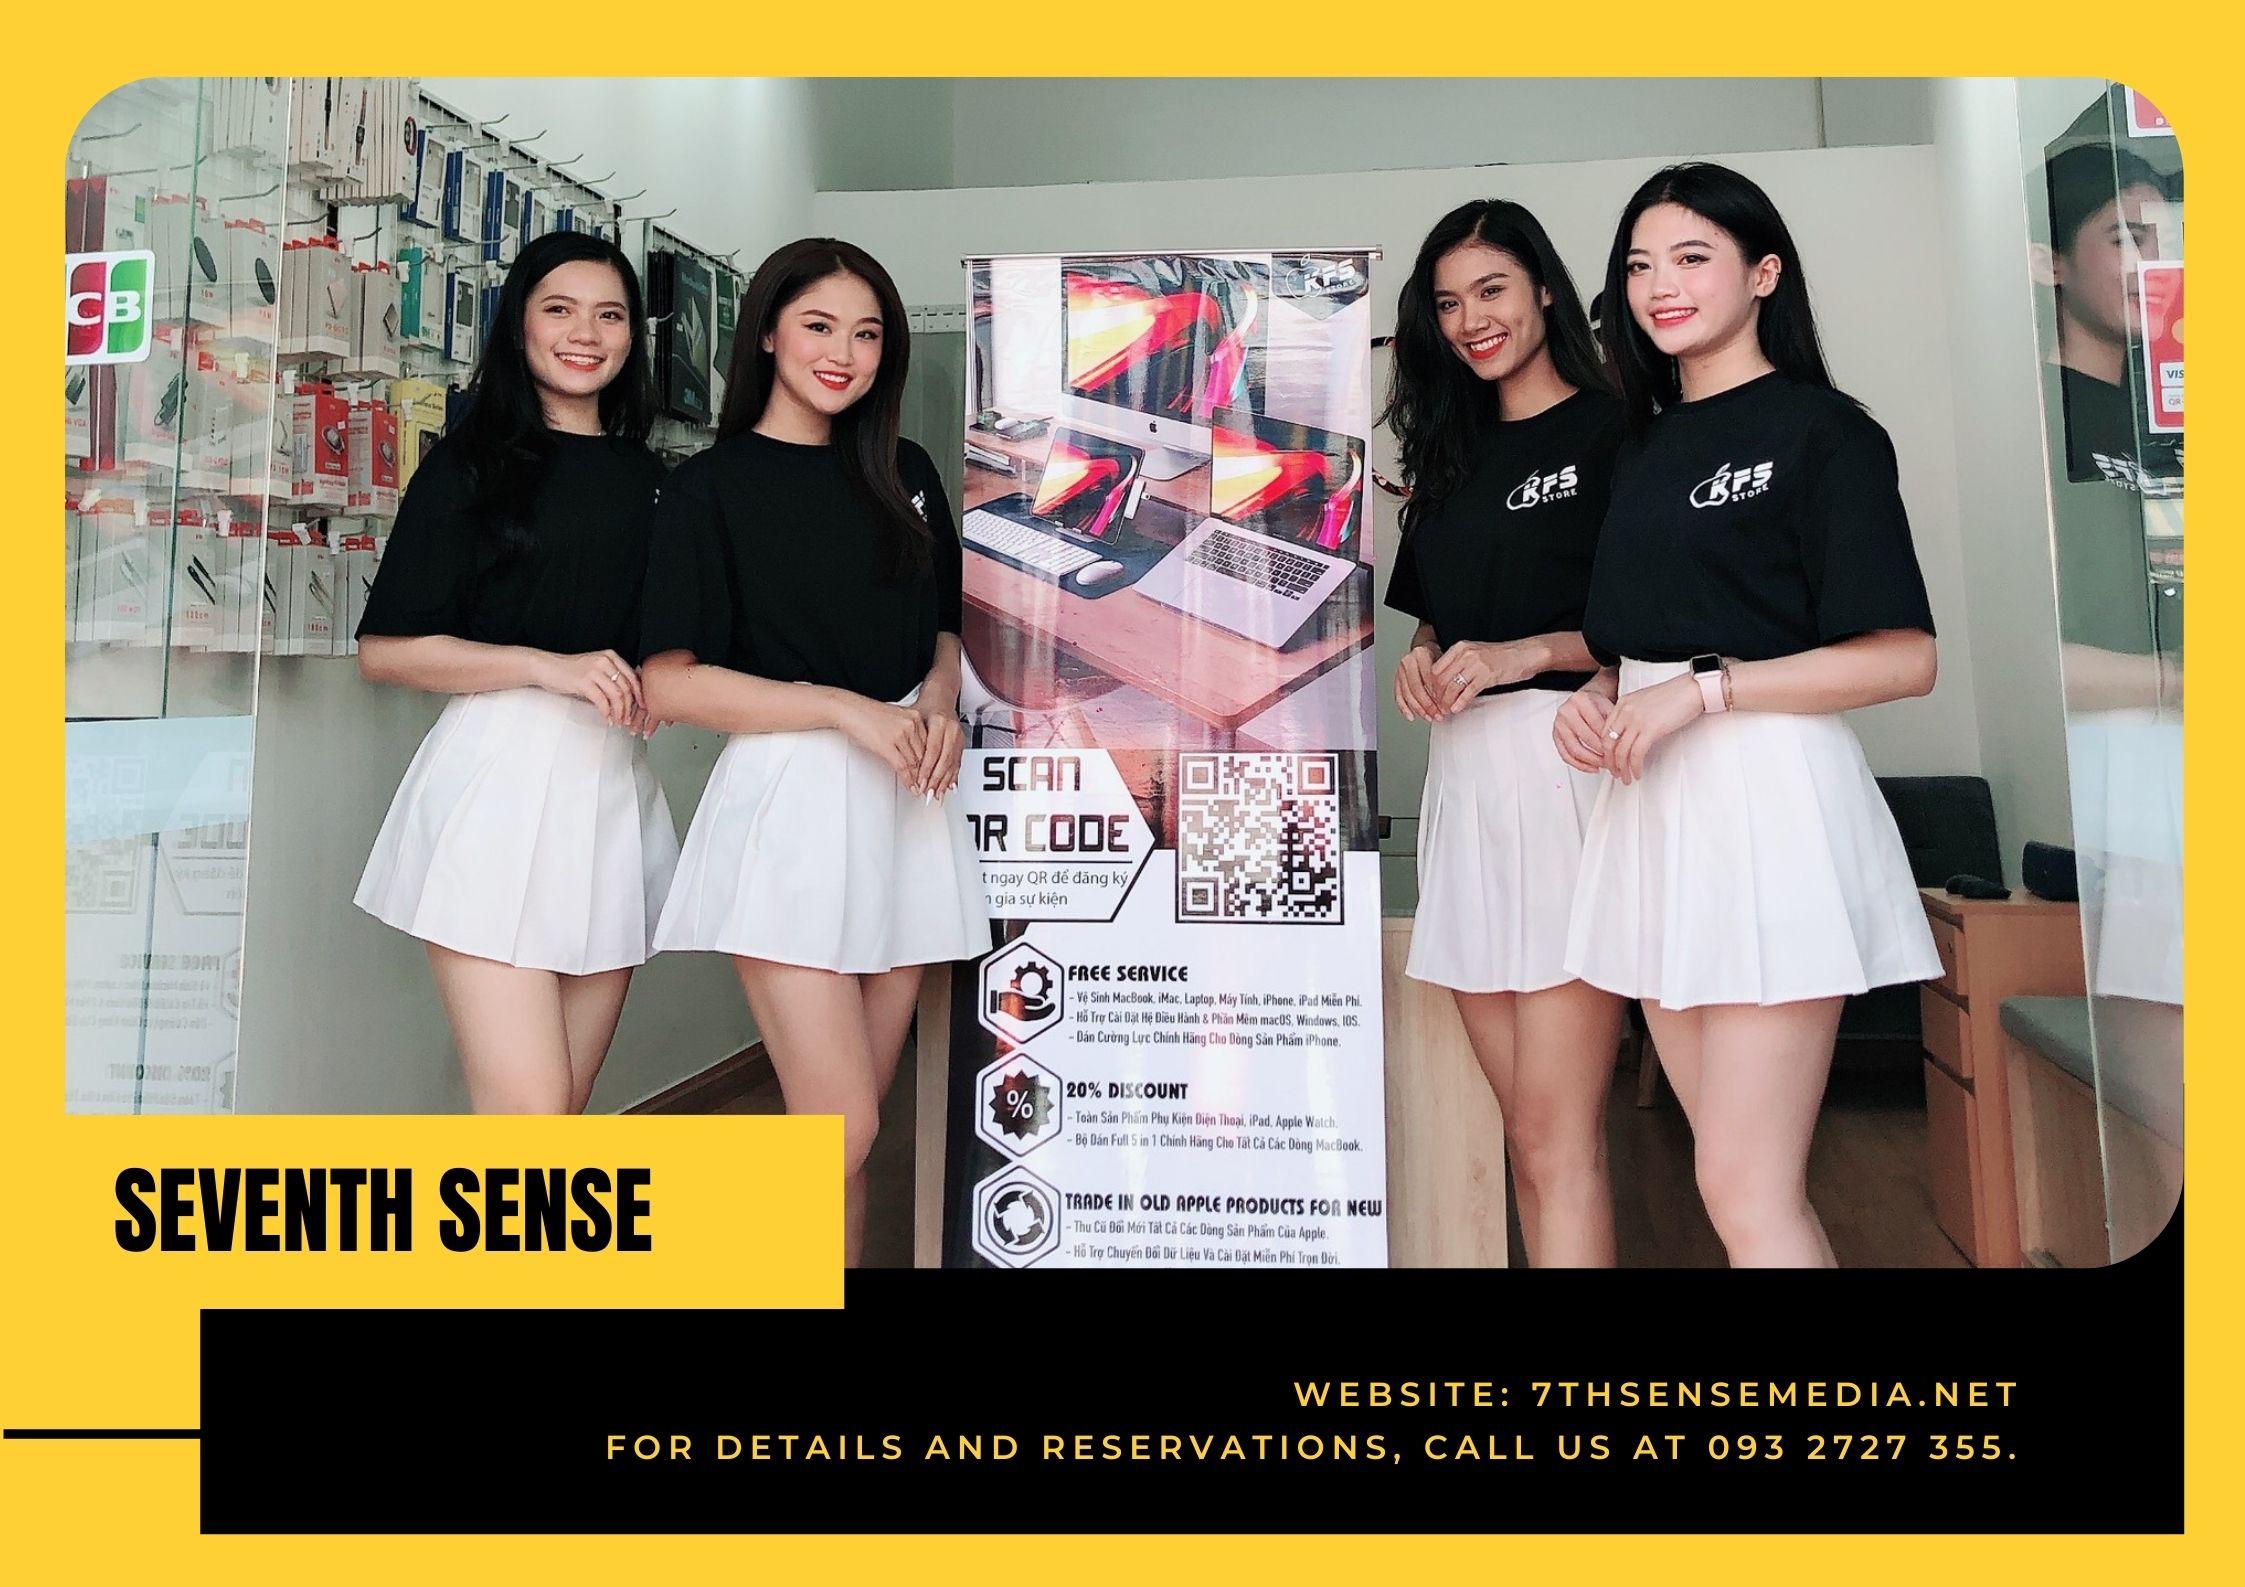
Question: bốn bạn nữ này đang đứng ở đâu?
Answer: ở trong một cửa hàng bán phụ kiện điện thoại